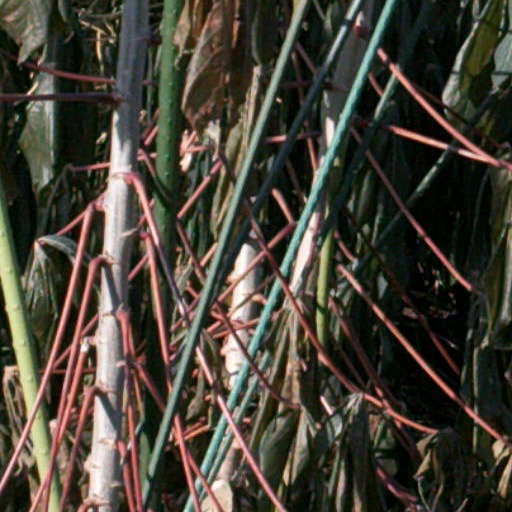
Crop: cassava